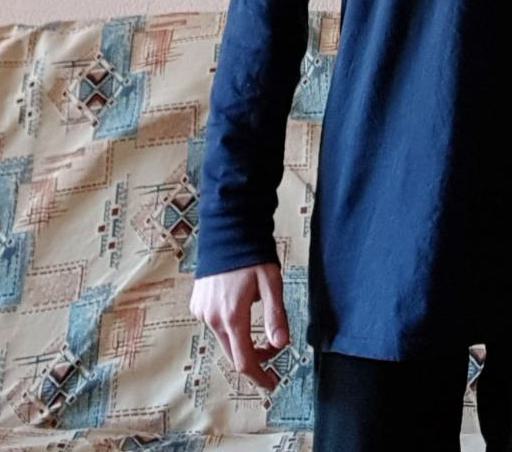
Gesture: no_gesture